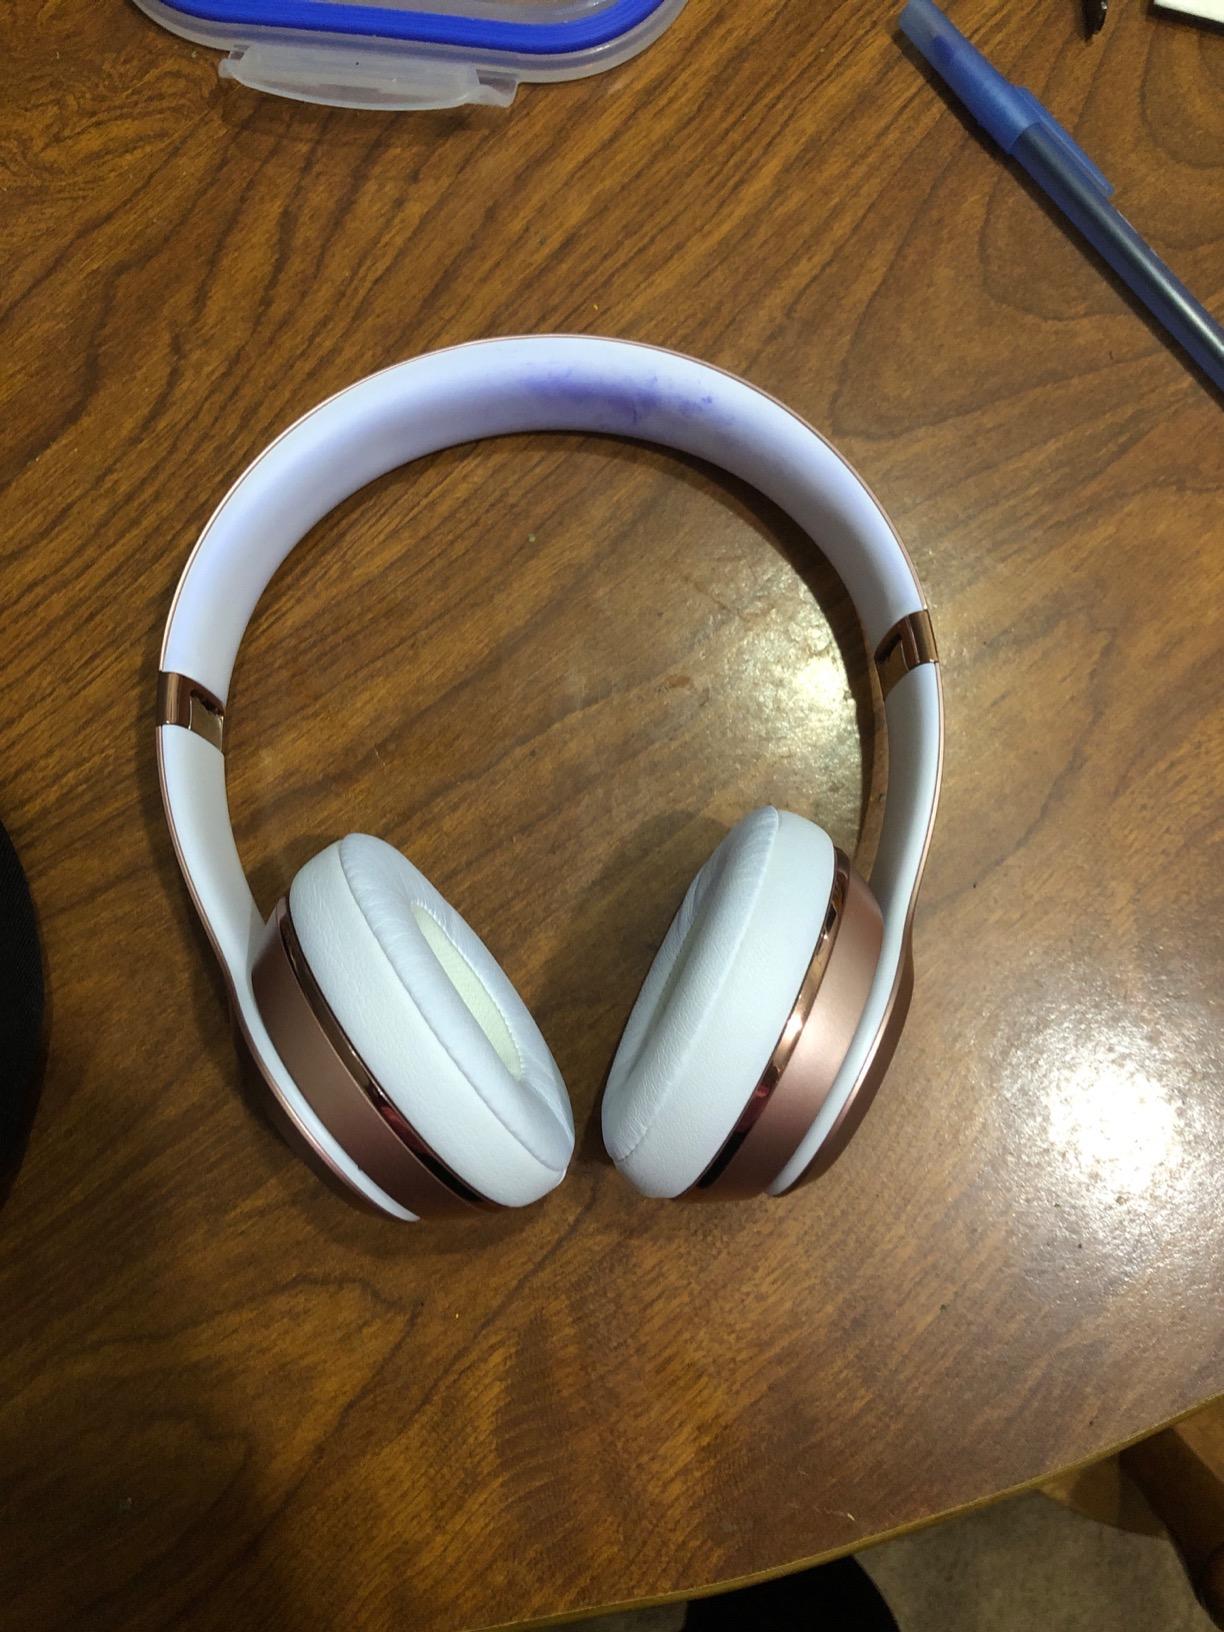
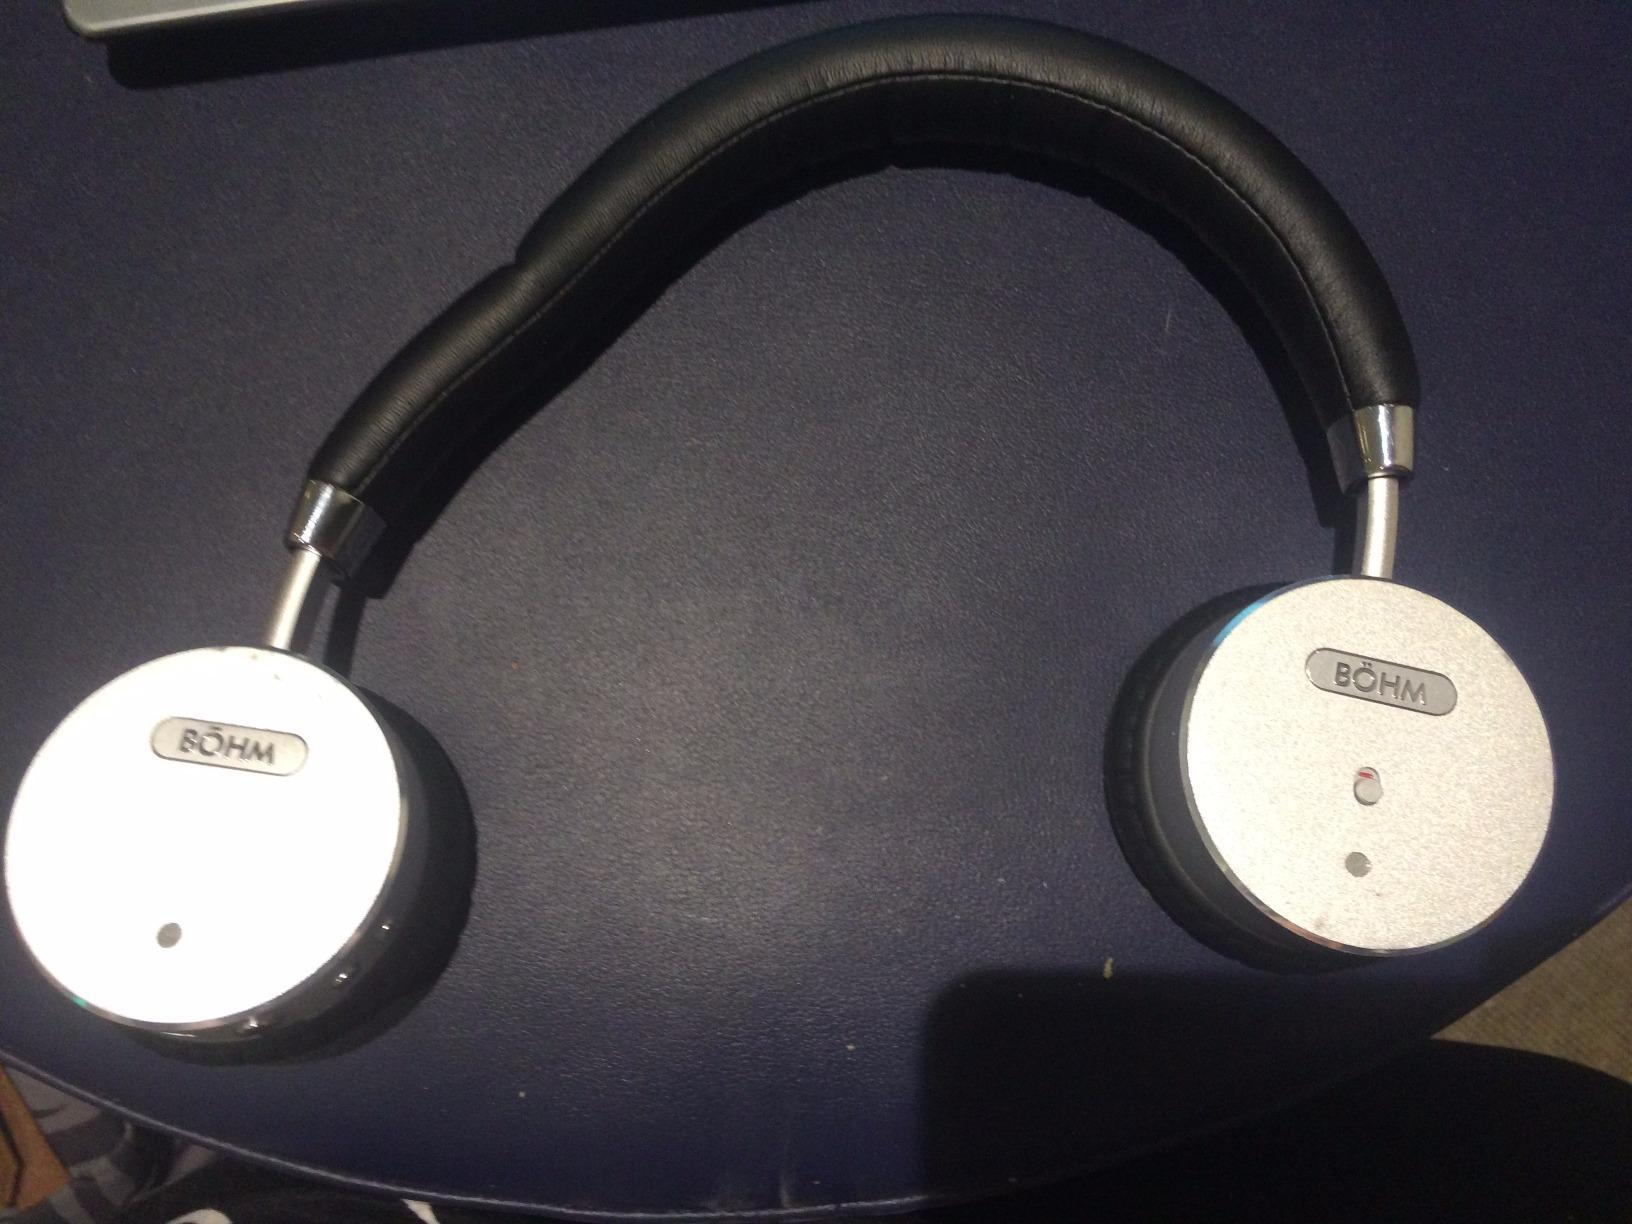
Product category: headphones
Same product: no